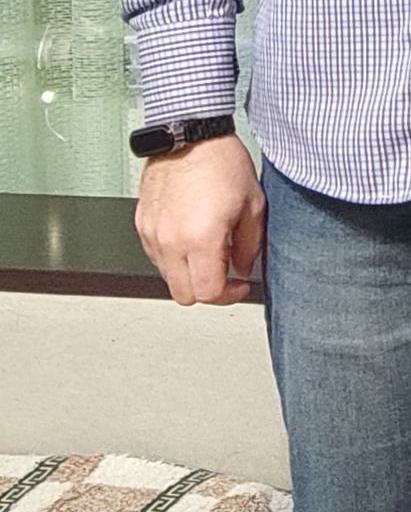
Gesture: no_gesture